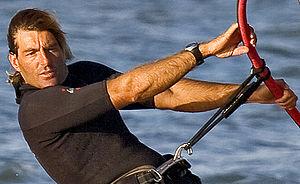
Antoine Albeau, né le 17 juin 1972 à La Rochelle, est un véliplanchiste français.
Liste de rochelais célèbres :